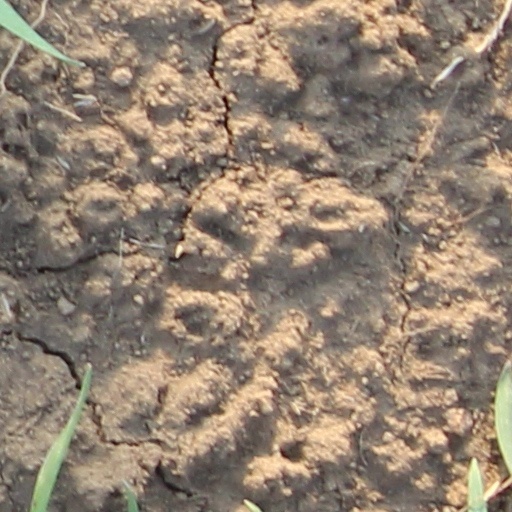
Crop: wheat